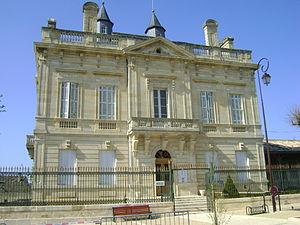
Mairie de Villefranche-de-Lonchat, (Inscription, 2002) This building is indexed in the Base Mérimée, a database of architectural heritage maintained by the French Ministry of Culture,
Villefranche-de-Lonchat est une commune française située dans le département de la Dordogne, en région Nouvelle-Aquitaine.
Cet article recense les monuments historiques de l'arrondissement de Bergerac, dans le département de la Dordogne, en France.